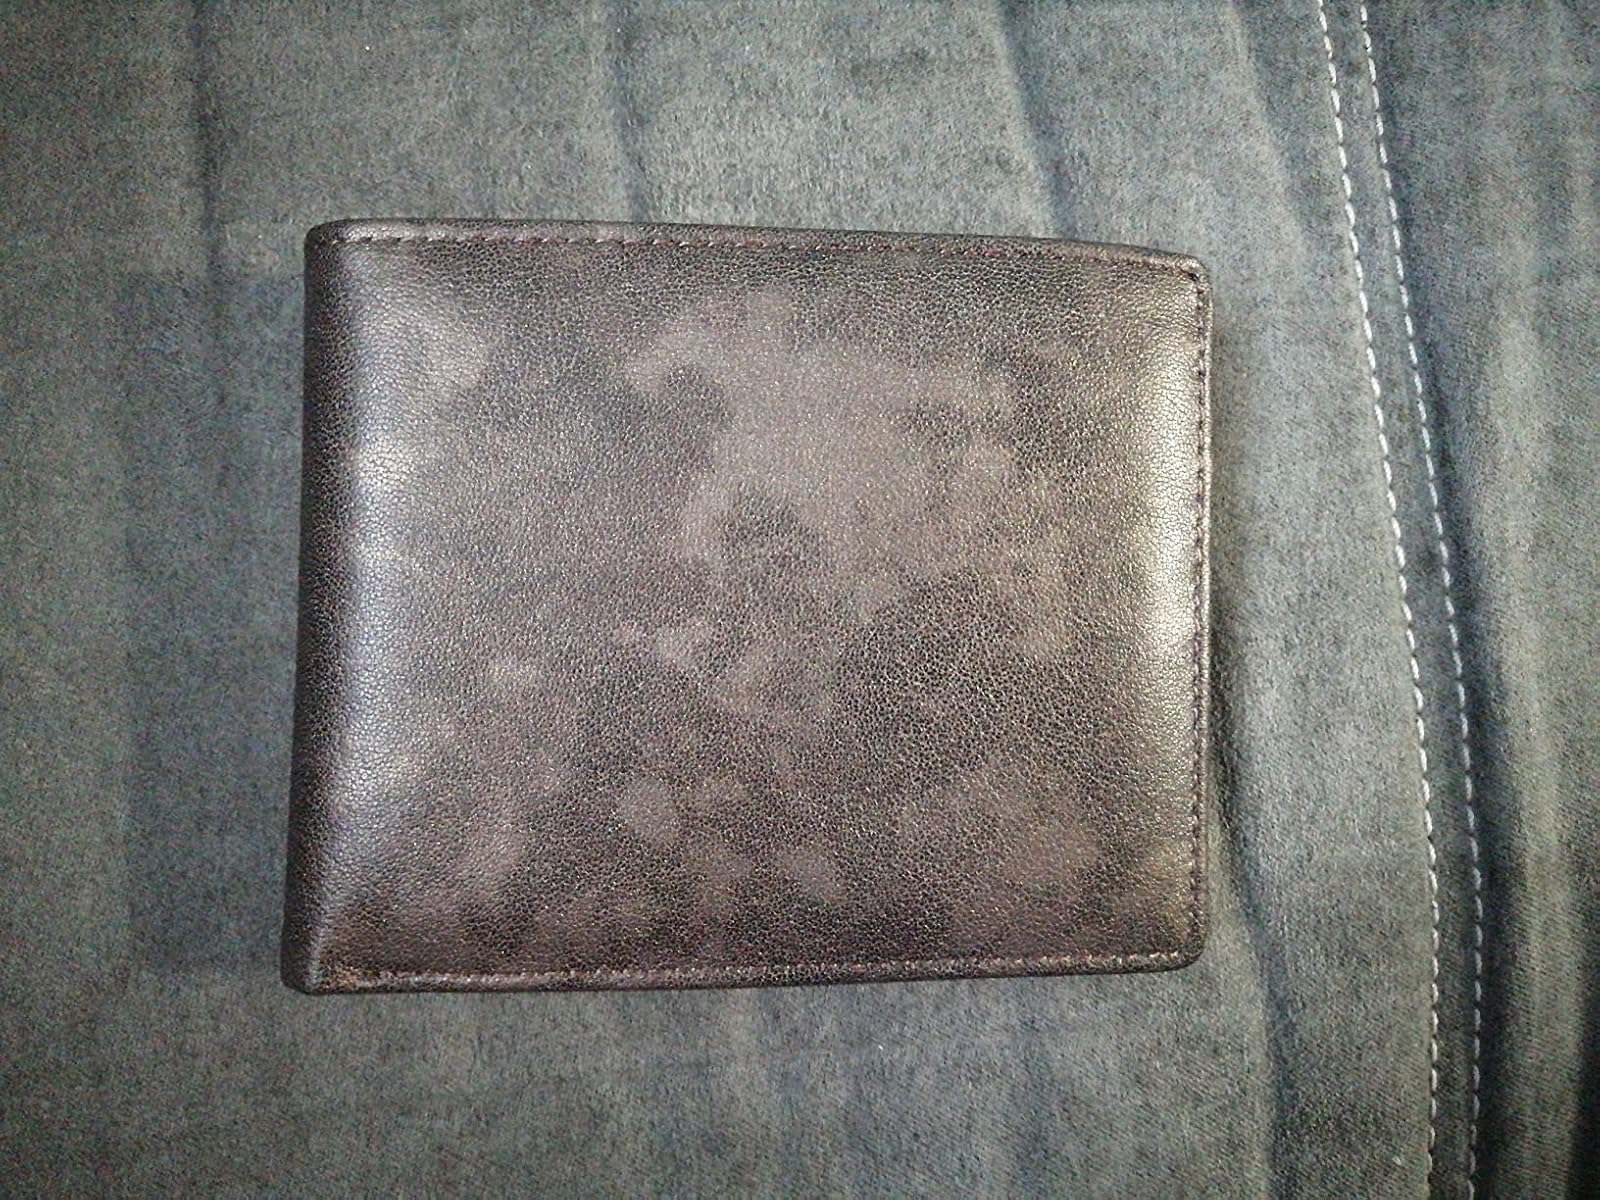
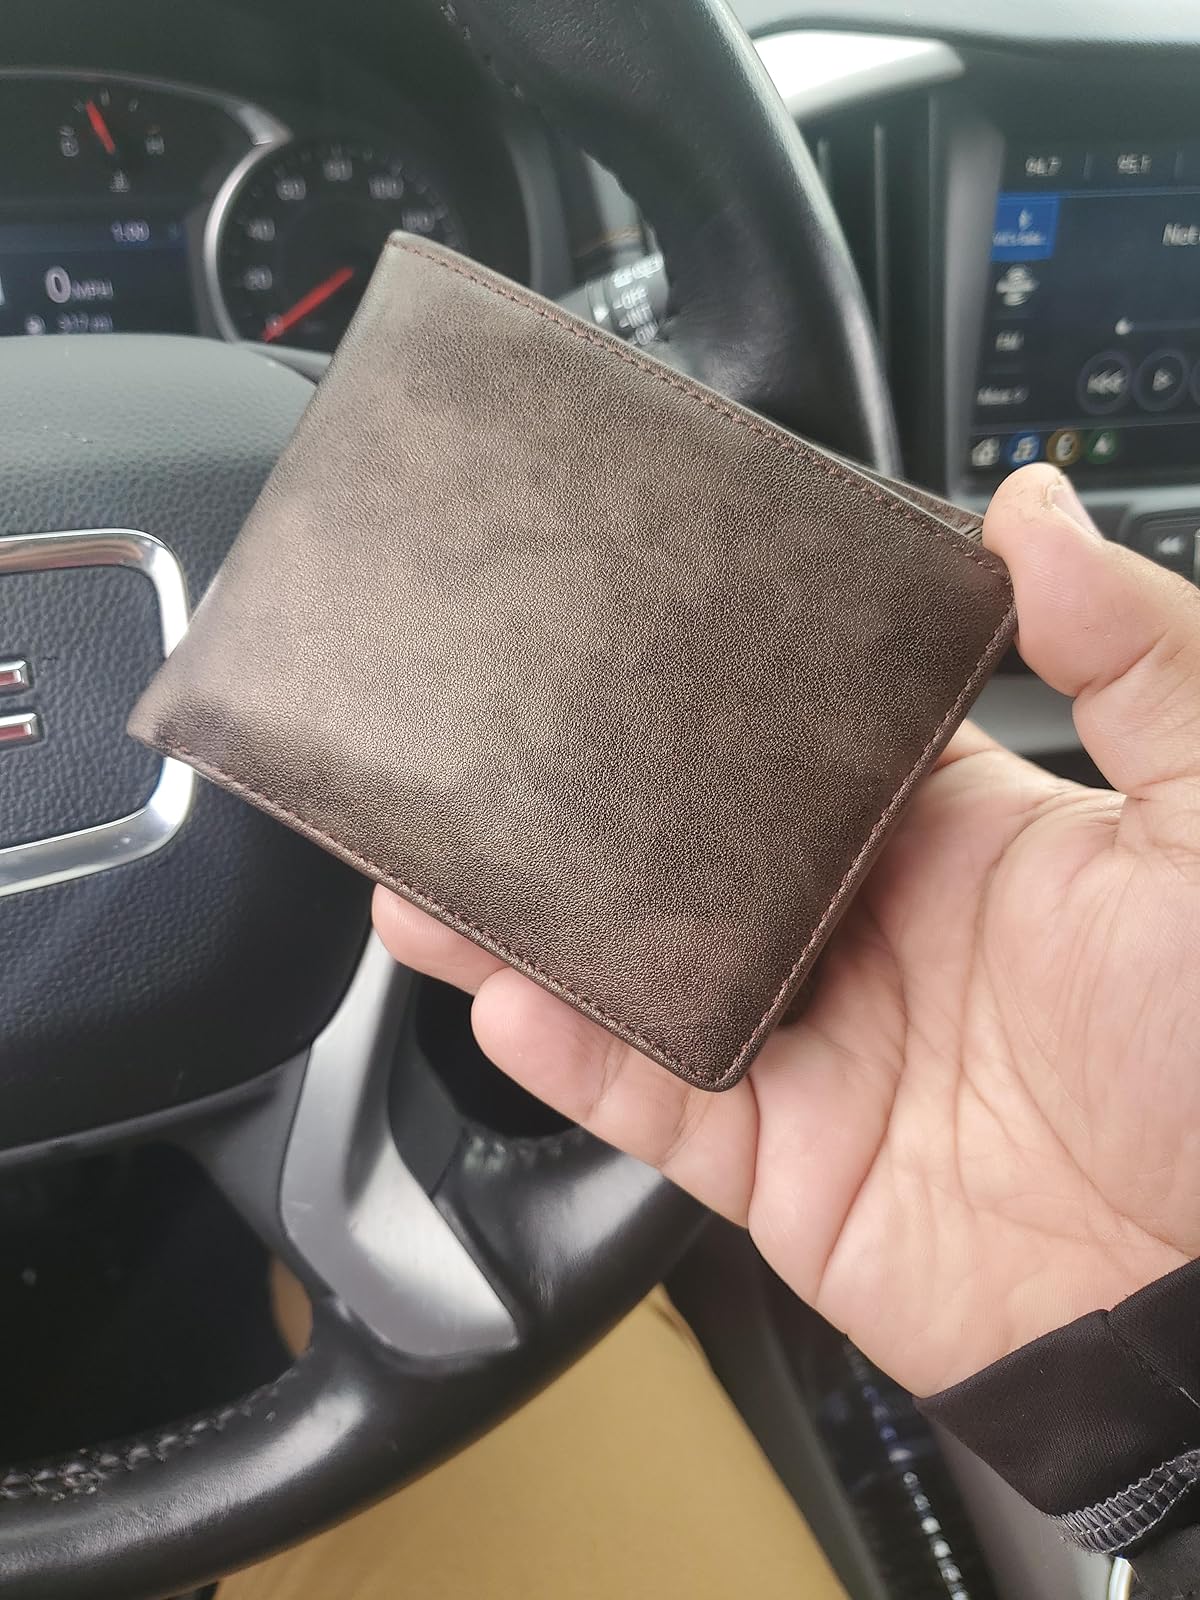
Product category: accessories_wallet
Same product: yes